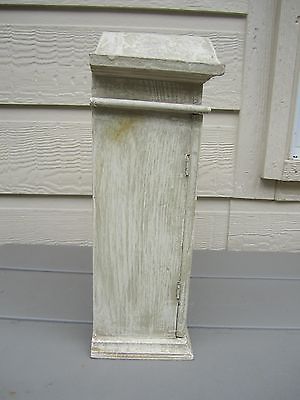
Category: cabinet